Paynesville, Victoria

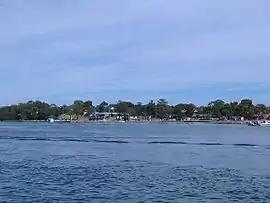
Paynesville from the water

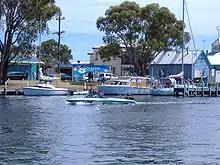
View of the foreshore at Paynesville, Victoria, Australia

Paynesville is a town in the Shire of East Gippsland, Victoria, Australia. At the 2021 census, Paynesville had a population of 3,636. The town is located by road east of the state capital, Melbourne. It is known as the boating capital of Victoria.